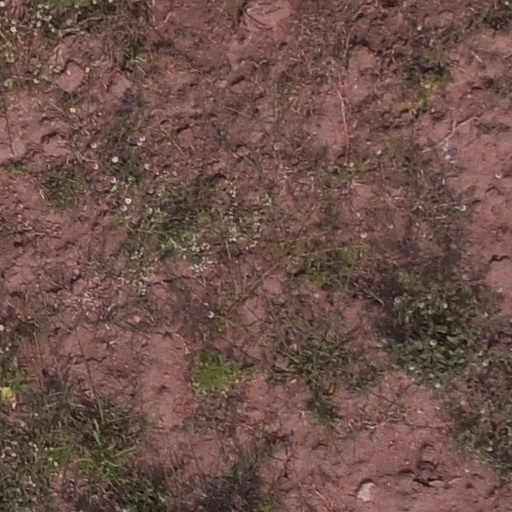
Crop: maize; corn